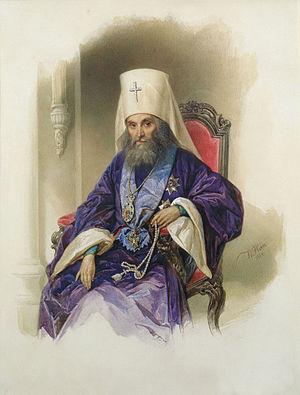
Philarète fut métropolite de Moscou de 1826 à 1867. Il a été canonisé en 1994.
Waldemar Hau est un portraitiste germano-balte qui travaille dans le style Biedermeier.